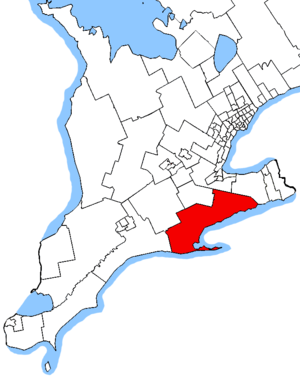
Haldimand—Norfolk est une circonscription électorale fédérale et provinciale en Ontario.
Haldimand—Norfolk est une circonscription provinciale de l'Ontario représentée à l'Assemblée législative de l'Ontario depuis 1999. Elle avait aussi existé de 1934 à 1987.